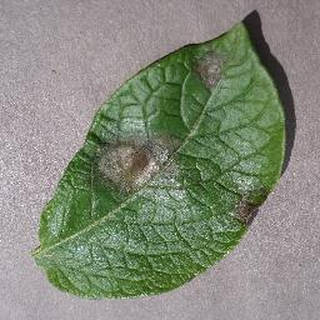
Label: potato_late_blight